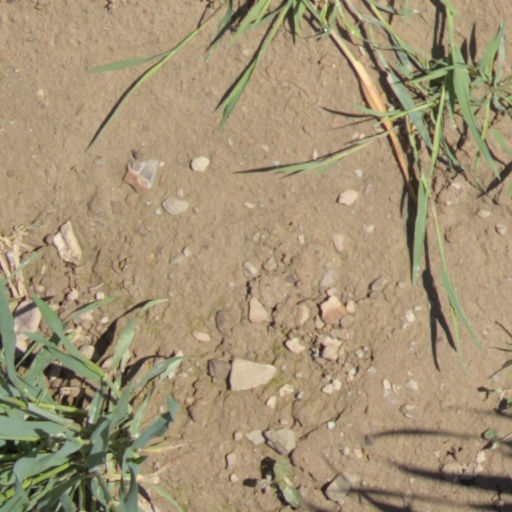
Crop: wheat